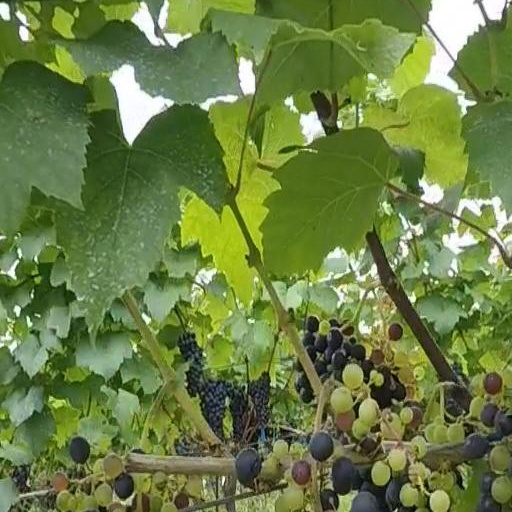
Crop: grape